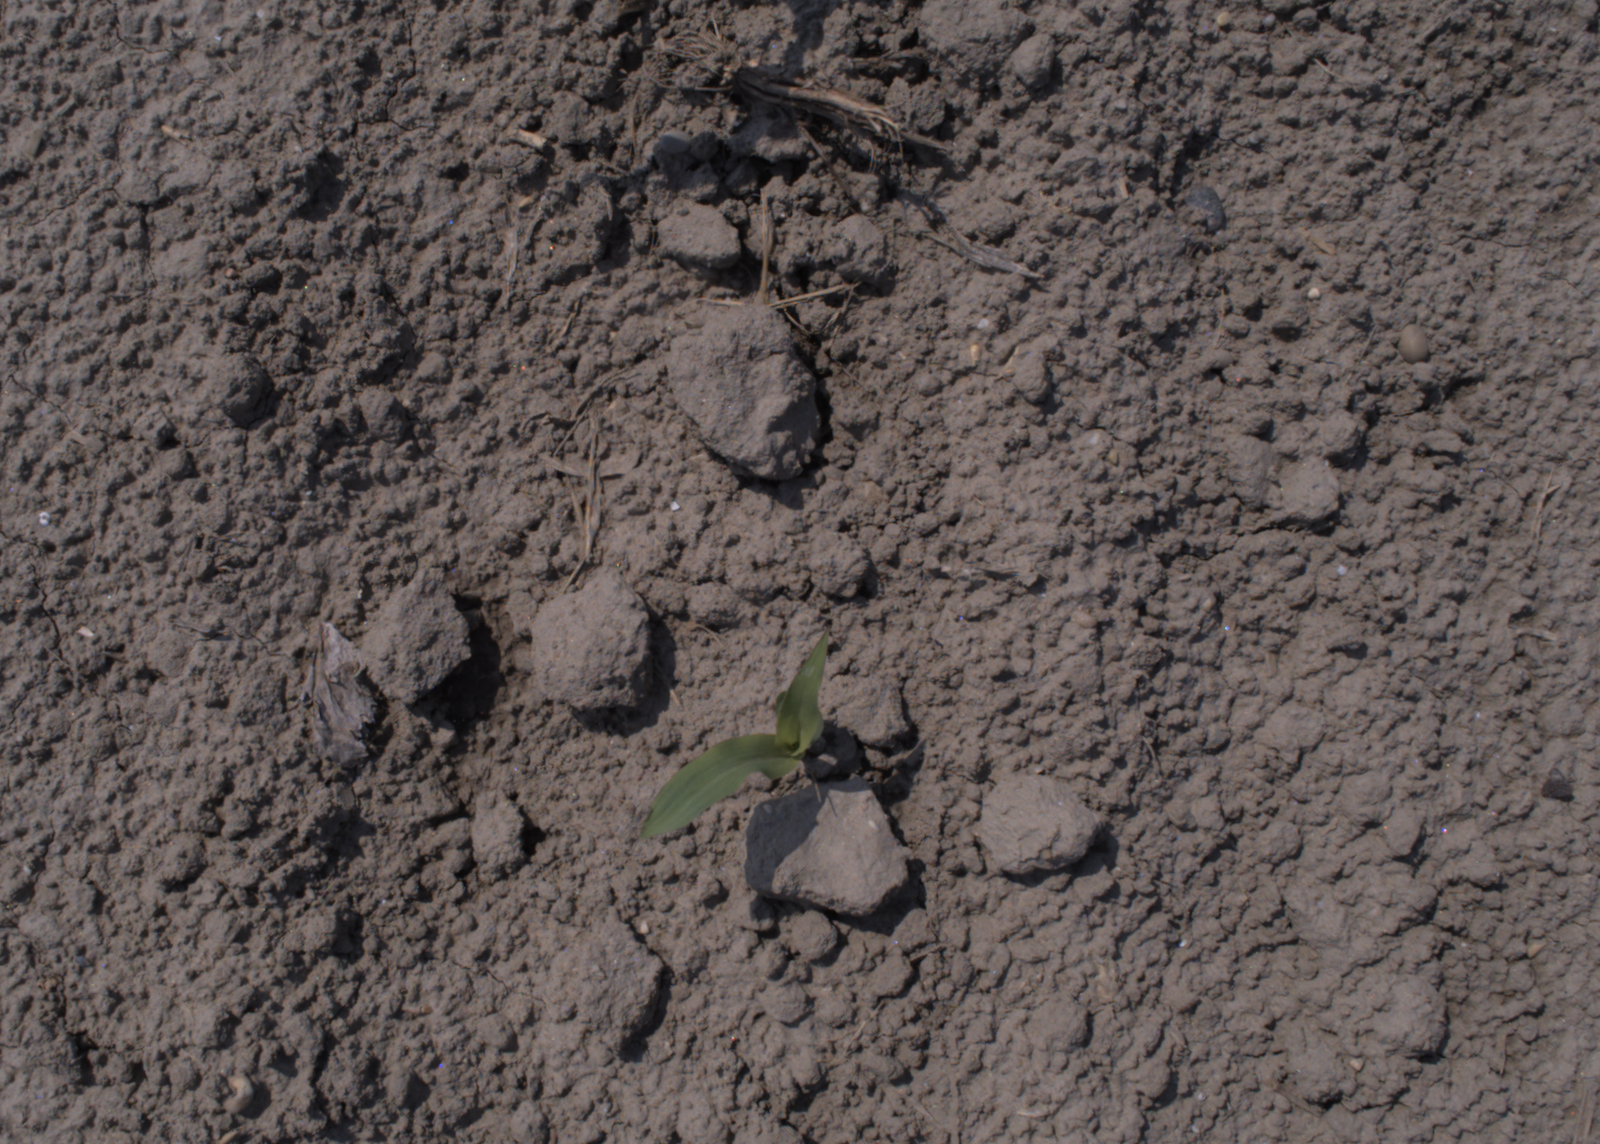
Capture date: 06.08.2020 12:21:25
Weather: sunny
Wind: medium
Seeding date: 21.07.2020
Plant canopy height (mm): 890